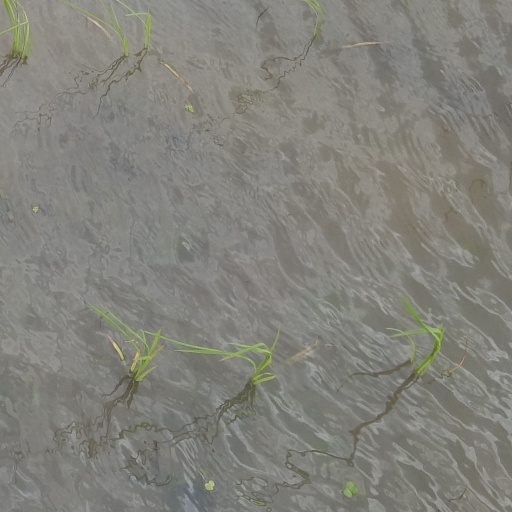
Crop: rice